Siege of Vicksburg

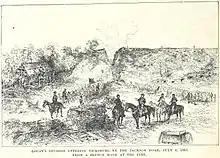
Troops of John A. Logan's division enter Vicksburg on July 4

On July 3, Pemberton sent a note to Grant regarding the possibility of negotiations for peace. Grant, as he had done at Fort Donelson, first demanded unconditional surrender. He then reconsidered, not wanting to feed 30,000 Confederates in Union prison camps, and offered to parole all prisoners. Considering their destitute and starving state, he never expected them to fight again; he hoped they would carry home the stigma of defeat to the rest of the Confederacy. In any event, shipping that many prisoners north would have occupied his army and taken months. Pemberton officially surrendered his army on July 4. Most of the men who were paroled on July 6 were exchanged and received back into the Confederate Army on August 4, 1863, at Mobile Harbor, Alabama. They were back in Chattanooga, Tennessee, by September and some fought in the Battles for Chattanooga in November and against Sherman's invasion of Georgia in May 1864. The Confederate government protested the validity of the paroles on technical grounds and the issue was referred to Grant who, in April 1864, was general in chief of the army. The dispute effectively ended all further prisoner exchanges for most of the remainder of the war except for hardship cases. Exchanges wouldn't resume until January of 1865. When the captured 26th, 27th, 29th, and 31st Louisiana Infantry Regiments were exchanged in 1863 and 1864, many of the paroled soldiers failed to report for duty and remained at their homes. Those Louisianans who returned to active duty were never again used in combat.